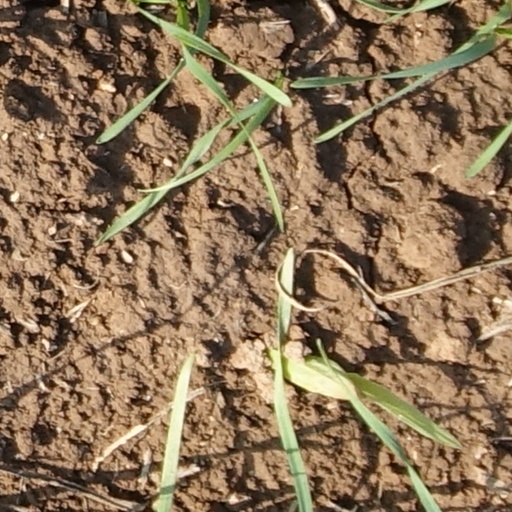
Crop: wheat